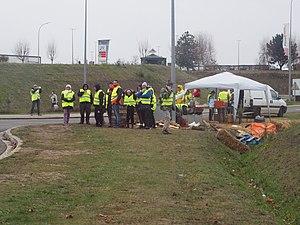
Action de communication &amp
L'Acte III du mouvement des Gilets jaunes est la troisième mobilisation du mouvement de protestation non structuré et sporadique des Gilets jaunes s'étant déroulé le samedi 1ᵉʳ décembre 2018 dans toute la France. Elle a rassemblé quelque 136 000 manifestants selon un bilan du ministère de l'Intérieur, contre 166 000 la semaine précédente.